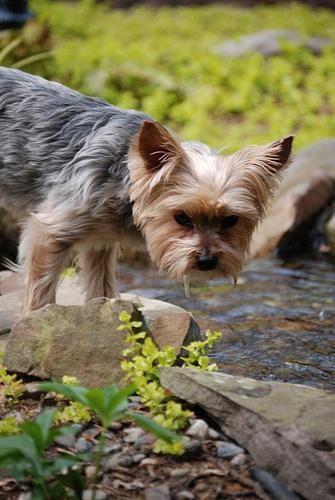
yorkshire terrier